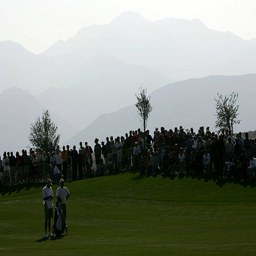
golfer and his caddie wait to hit during day .